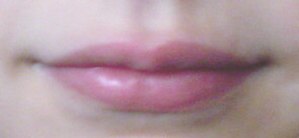
Mund / Menneskets mund
En kvindes lukket mund.
Munden er åbningen hvorved et dyr eller et menneske indtager mad. For det meste er munden at finde i hovedet, men dette er ikke nødvendigvis sandt for alle dyr.